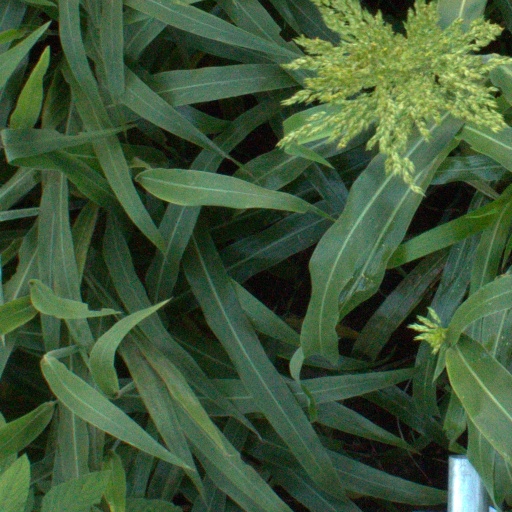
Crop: sorghum